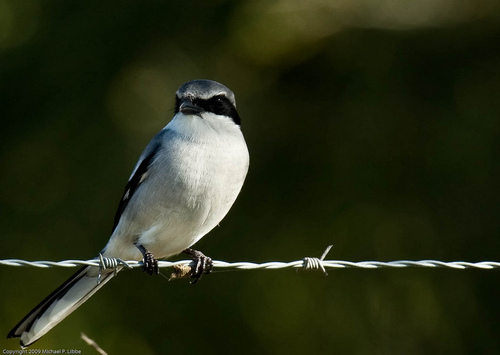
the bird has a small bill with a gray crown and a black stripe located at the eyes.
a small bird with a grey crown and black cheek patch.
the bird has a white breast and belly and grey crown.
the bird has a grey crown and a white breast and belly.
this small bird has a white breast, black superciliary and gray crown.
this particular bird has a white belly and breast and black cheek patch
this bird has wings that are back and has a white belly
this bird is white with black and has a very short beak.
this bird has black tarsus a white breast and a small black bill.
this bird has wings that are blue and has a white belly
Species: Loggerhead Shrike